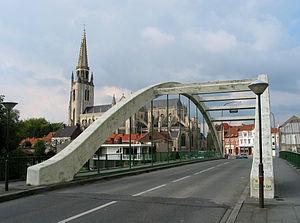
Wervik (Belgique), le pont sur la Lys et l'église Saint-Médard, avant février 2017, date de son remplacement.
Wervicq est une ville néerlandophone de Belgique située en Région flamande dans la province de Flandre-Occidentale. Elle inclut Geluwe et Wervicq, compte environ 18 000 habitants et se trouve sur la rivière la Lys qui forme la frontière avec la France et la commune de Wervicq-Sud.
Wervicq-Sud est une commune française située dans le département du Nord, en région Hauts-de-France. Elle fait partie de la Métropole européenne de Lille.